Freddie Swain

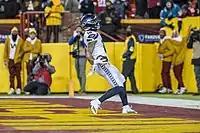
Swain scores a touchdown against the Washington Football Team in 2021.

Swain made his NFL debut in Week 1 against the Atlanta Falcons. During the game, Swain recovered a fumble lost by punt returner Sharrod Neasman in the 38–25 win. He caught his first pass for 17 yards in that game. In Swain's second game at home against the New England Patriots on "Sunday Night Football", he caught his first touchdown for 21 yards thrown by Russell Wilson. In Week 14, in a home game against the New York Jets, Swain caught a 19 yard touchdown pass thrown by Wilson. On August 30, 2022, Swain was released by the Seahawks.